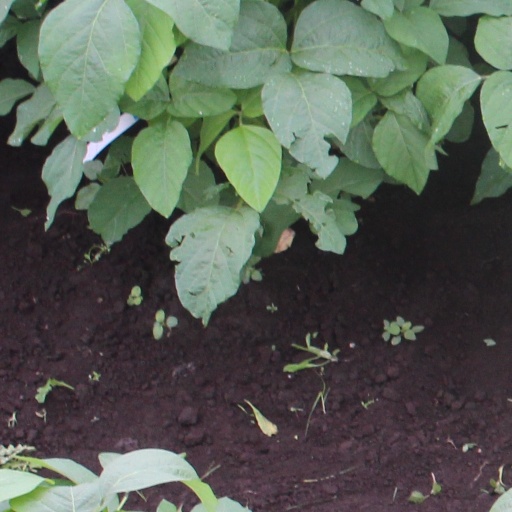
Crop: soybean